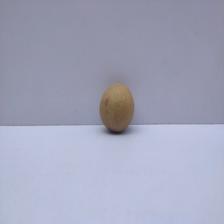
Size: Small